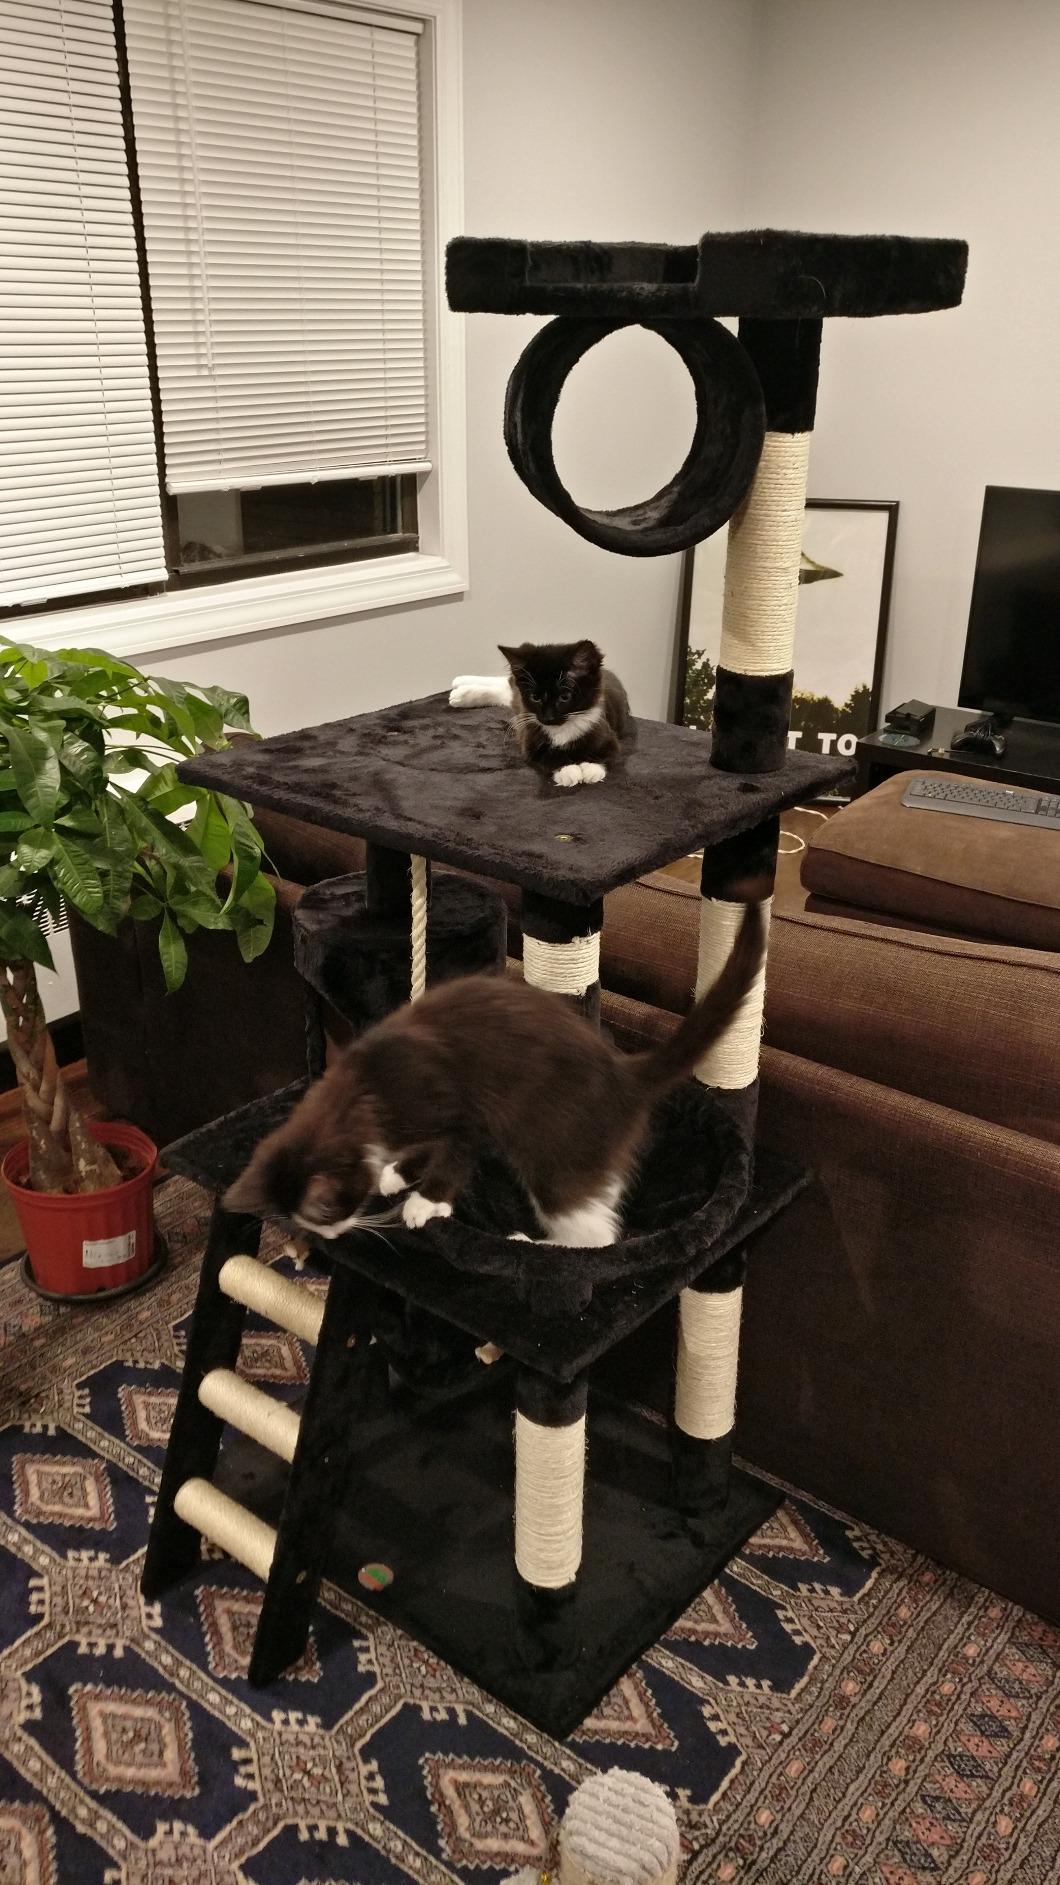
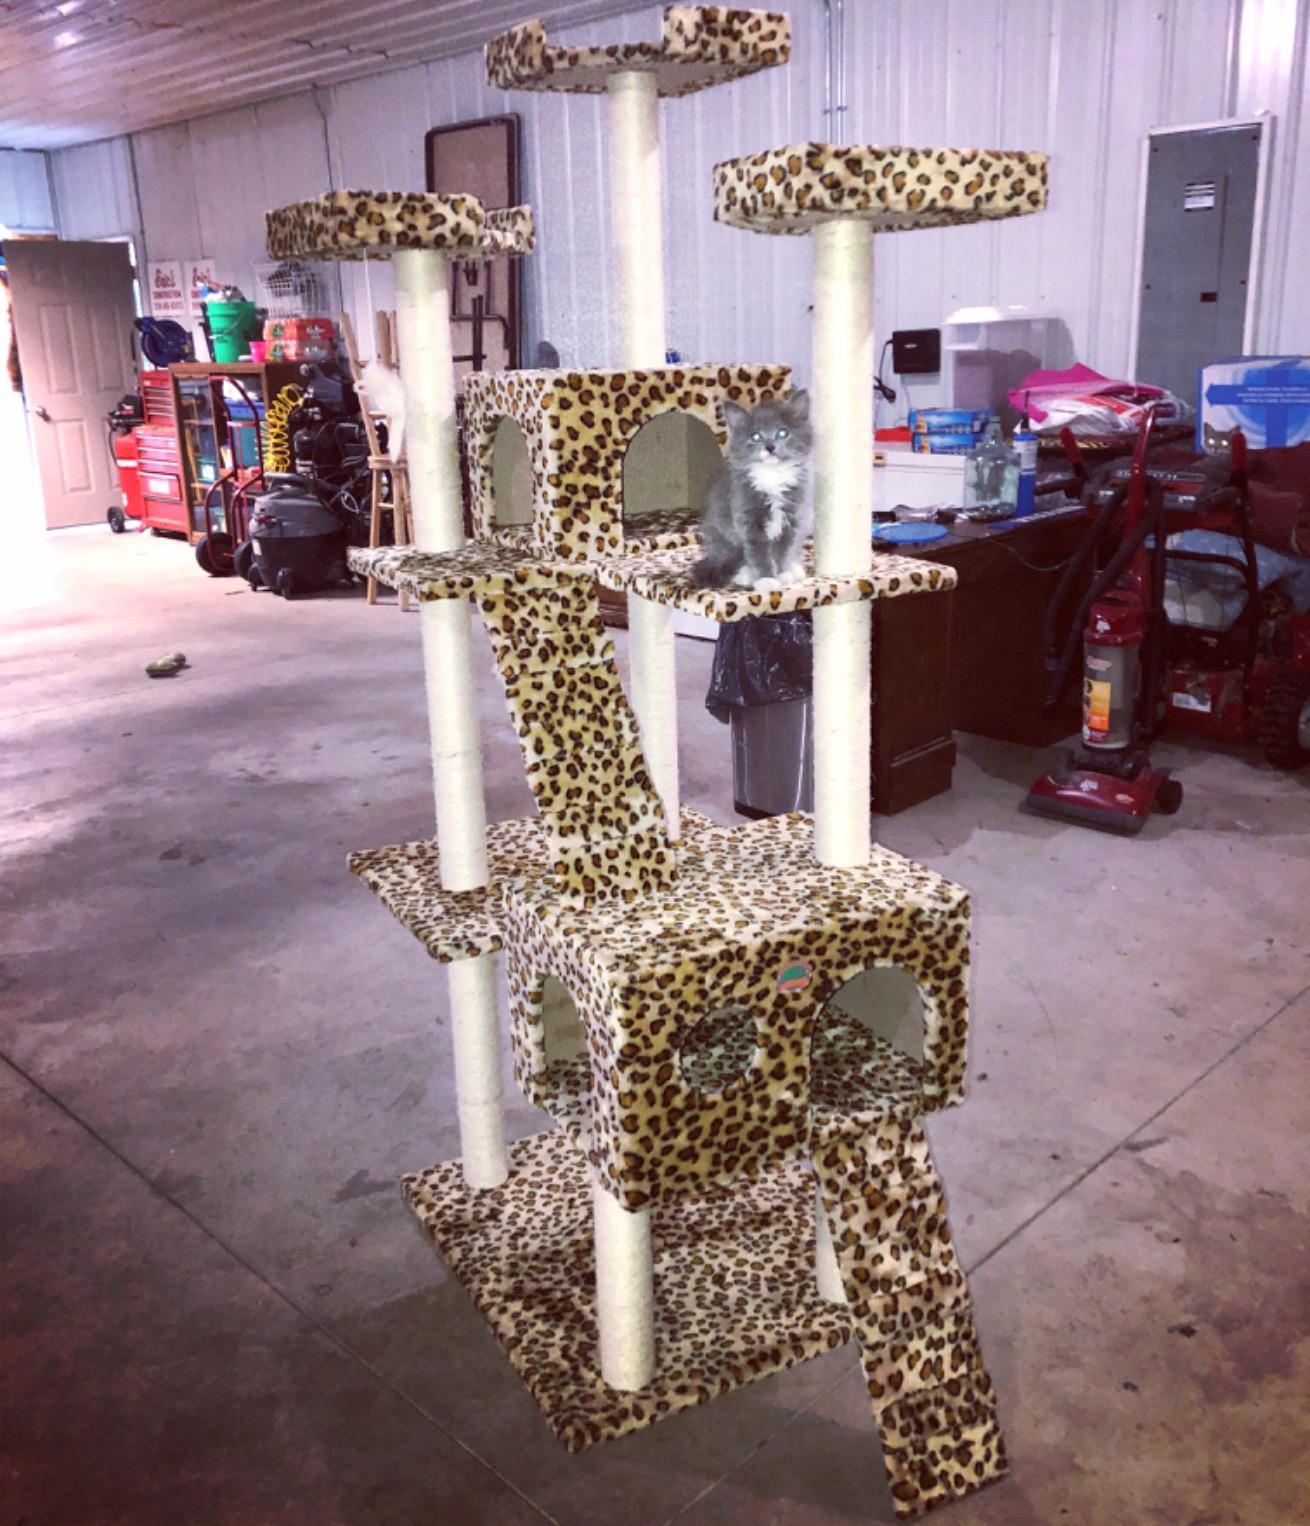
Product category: items_cat tree
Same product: no